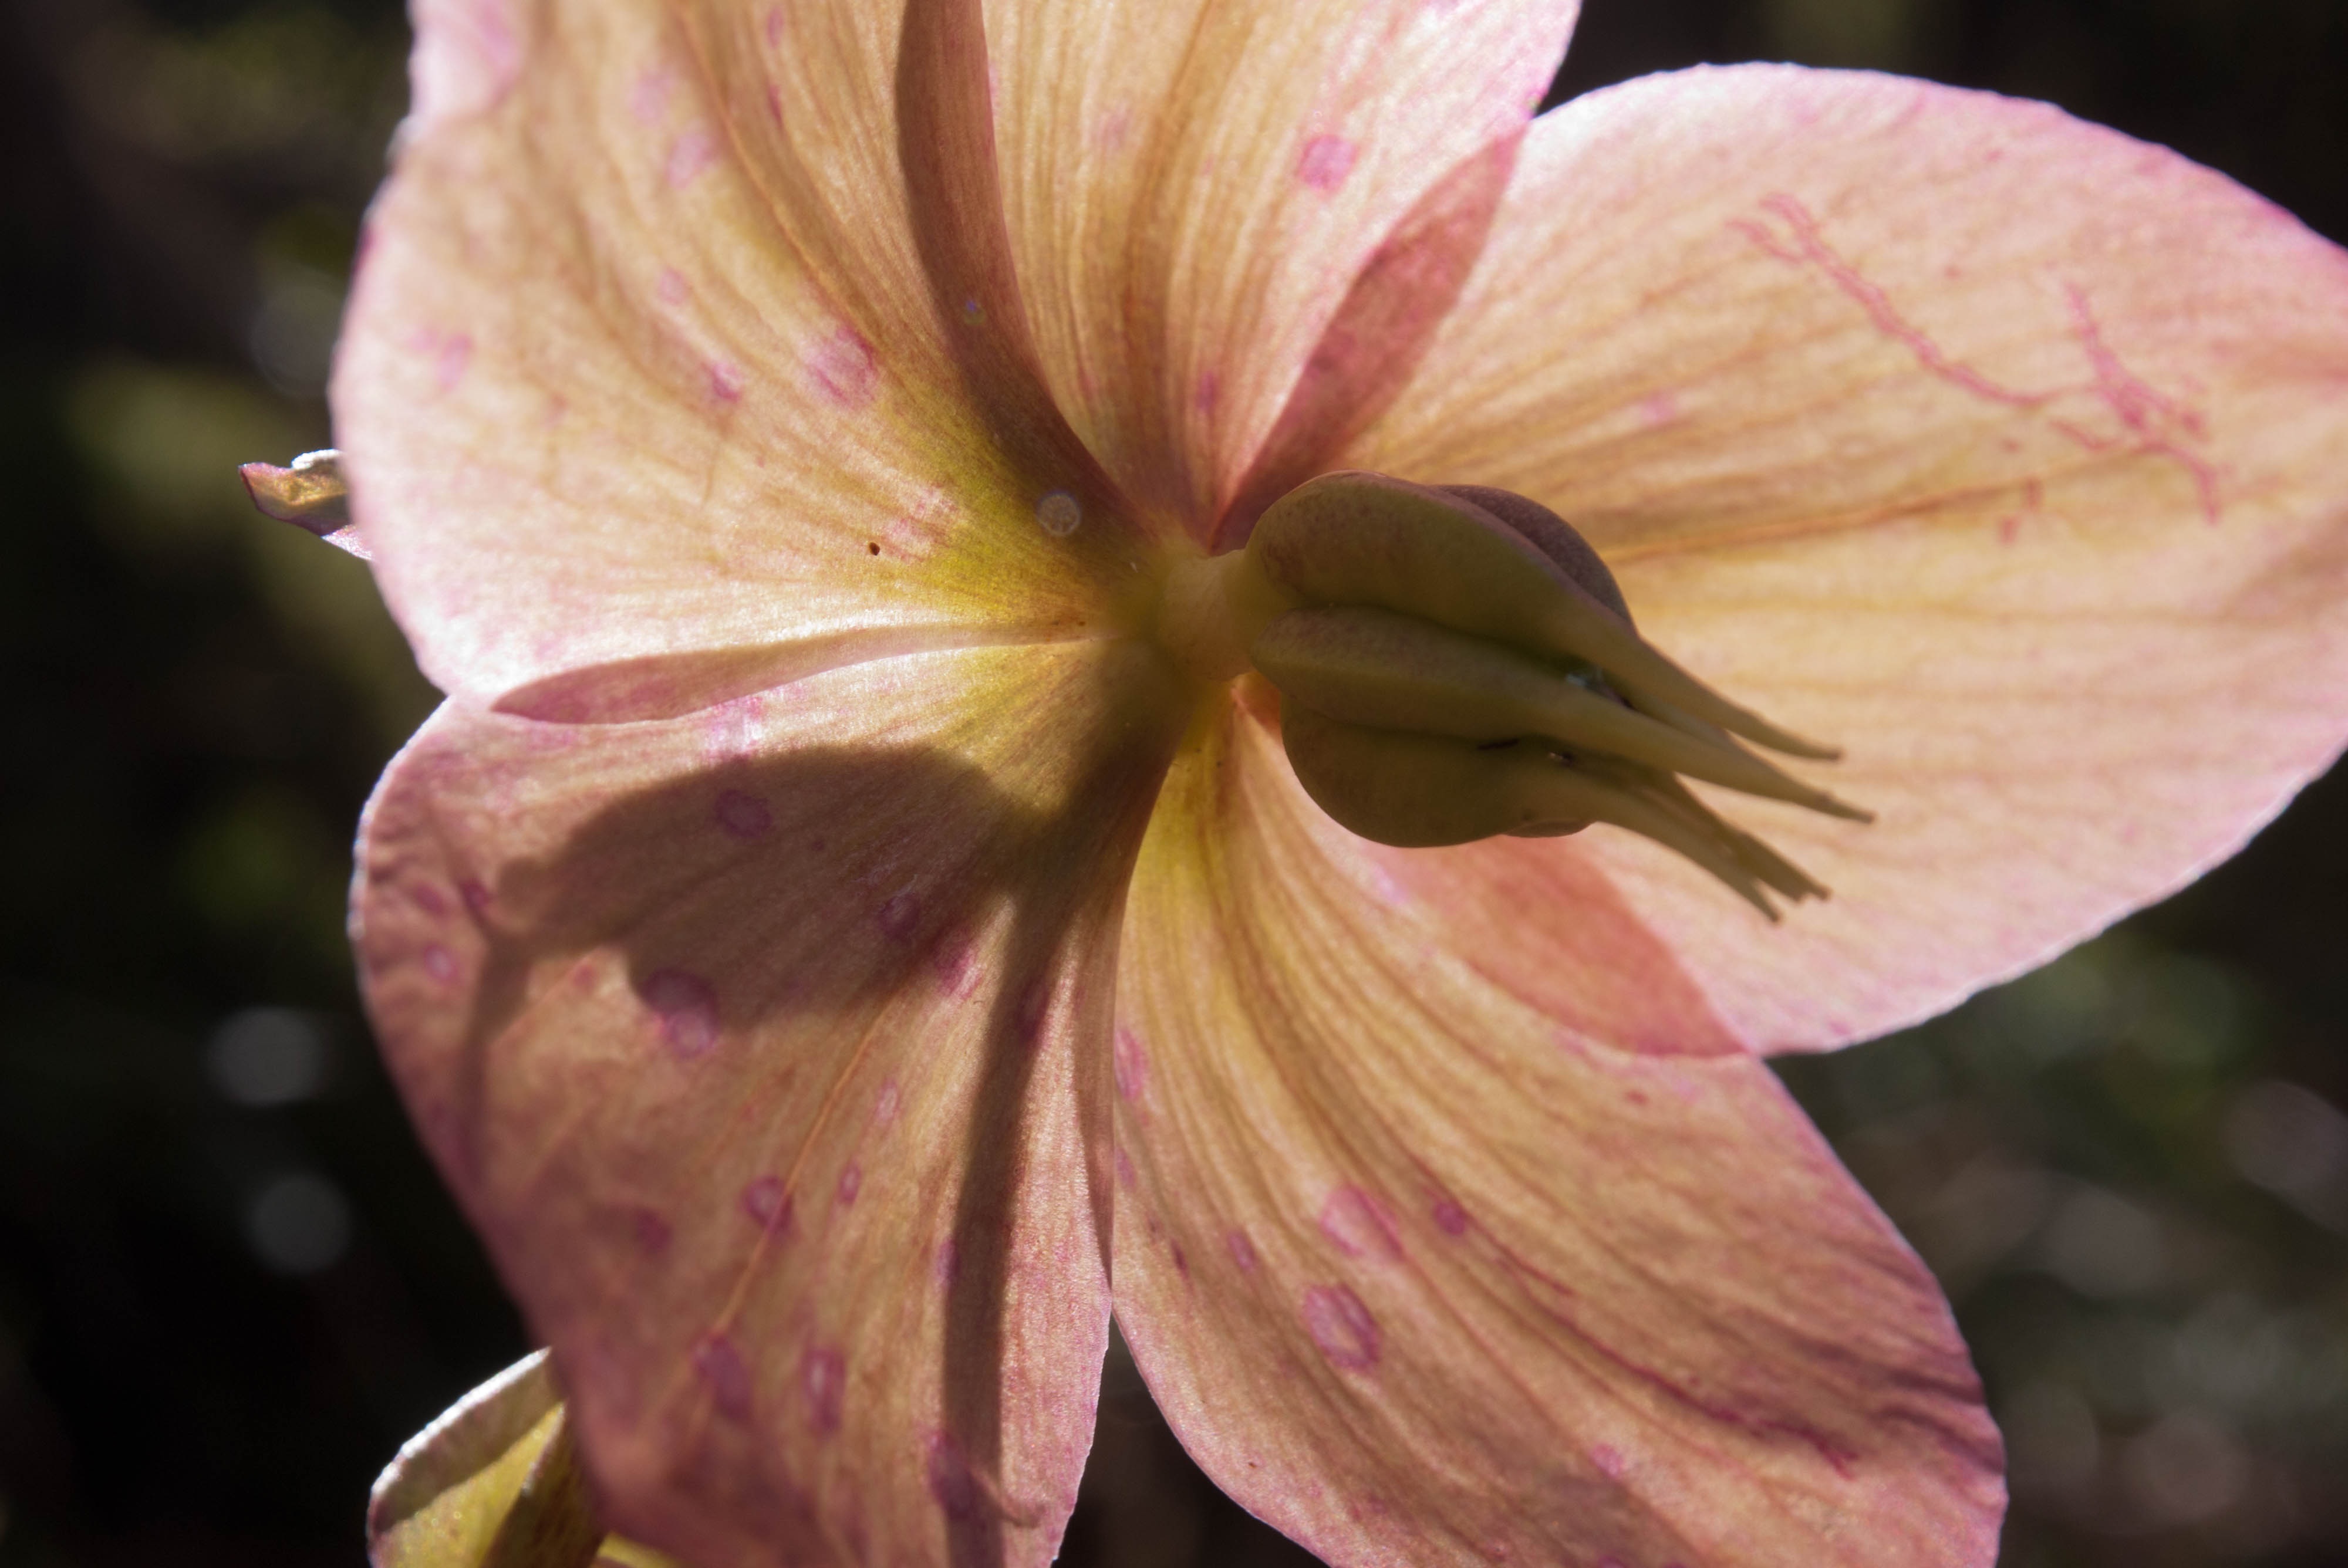
blossom, plant, photography, flower, petal, spring, botany, pink, flora, close up, lily, macro photography, flowering plant, anemone blanda, plant stem, land plant, amaryllis belladonna